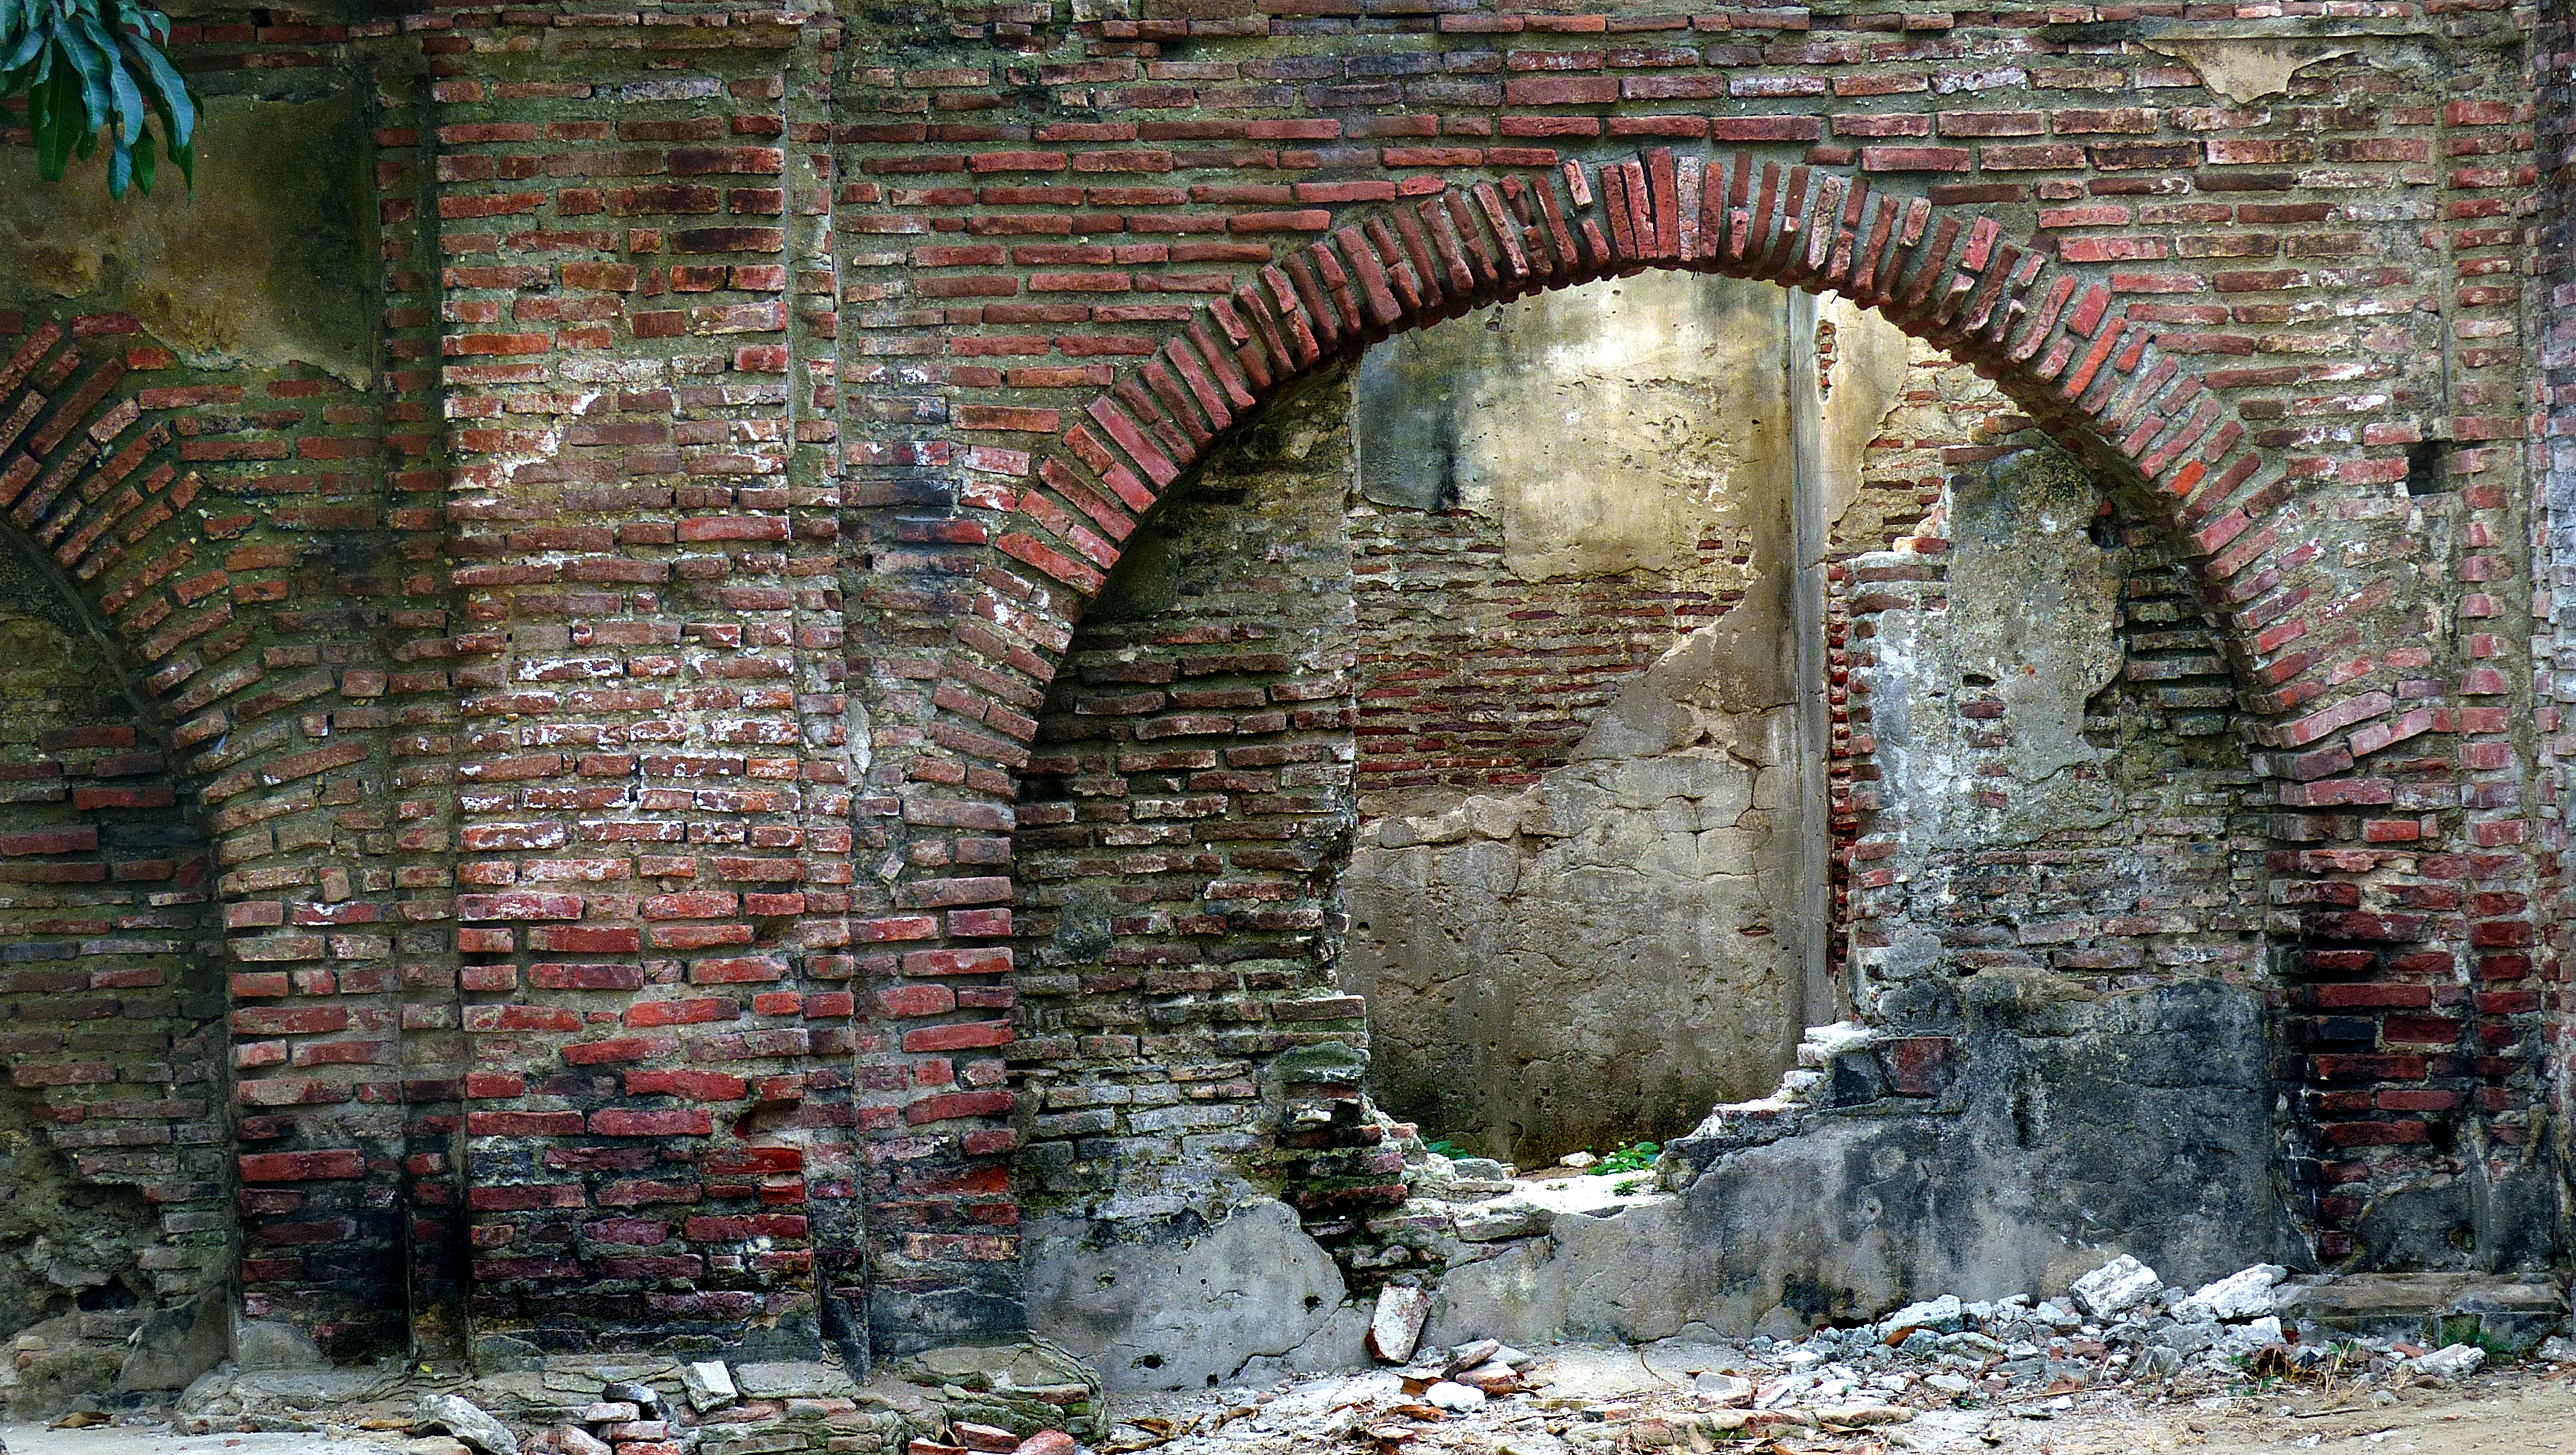
rock, alley, wall, arch, brick, art, ruins, infrastructure, bricks, paoay, lumixfz200, philippines, urban area, ancient history